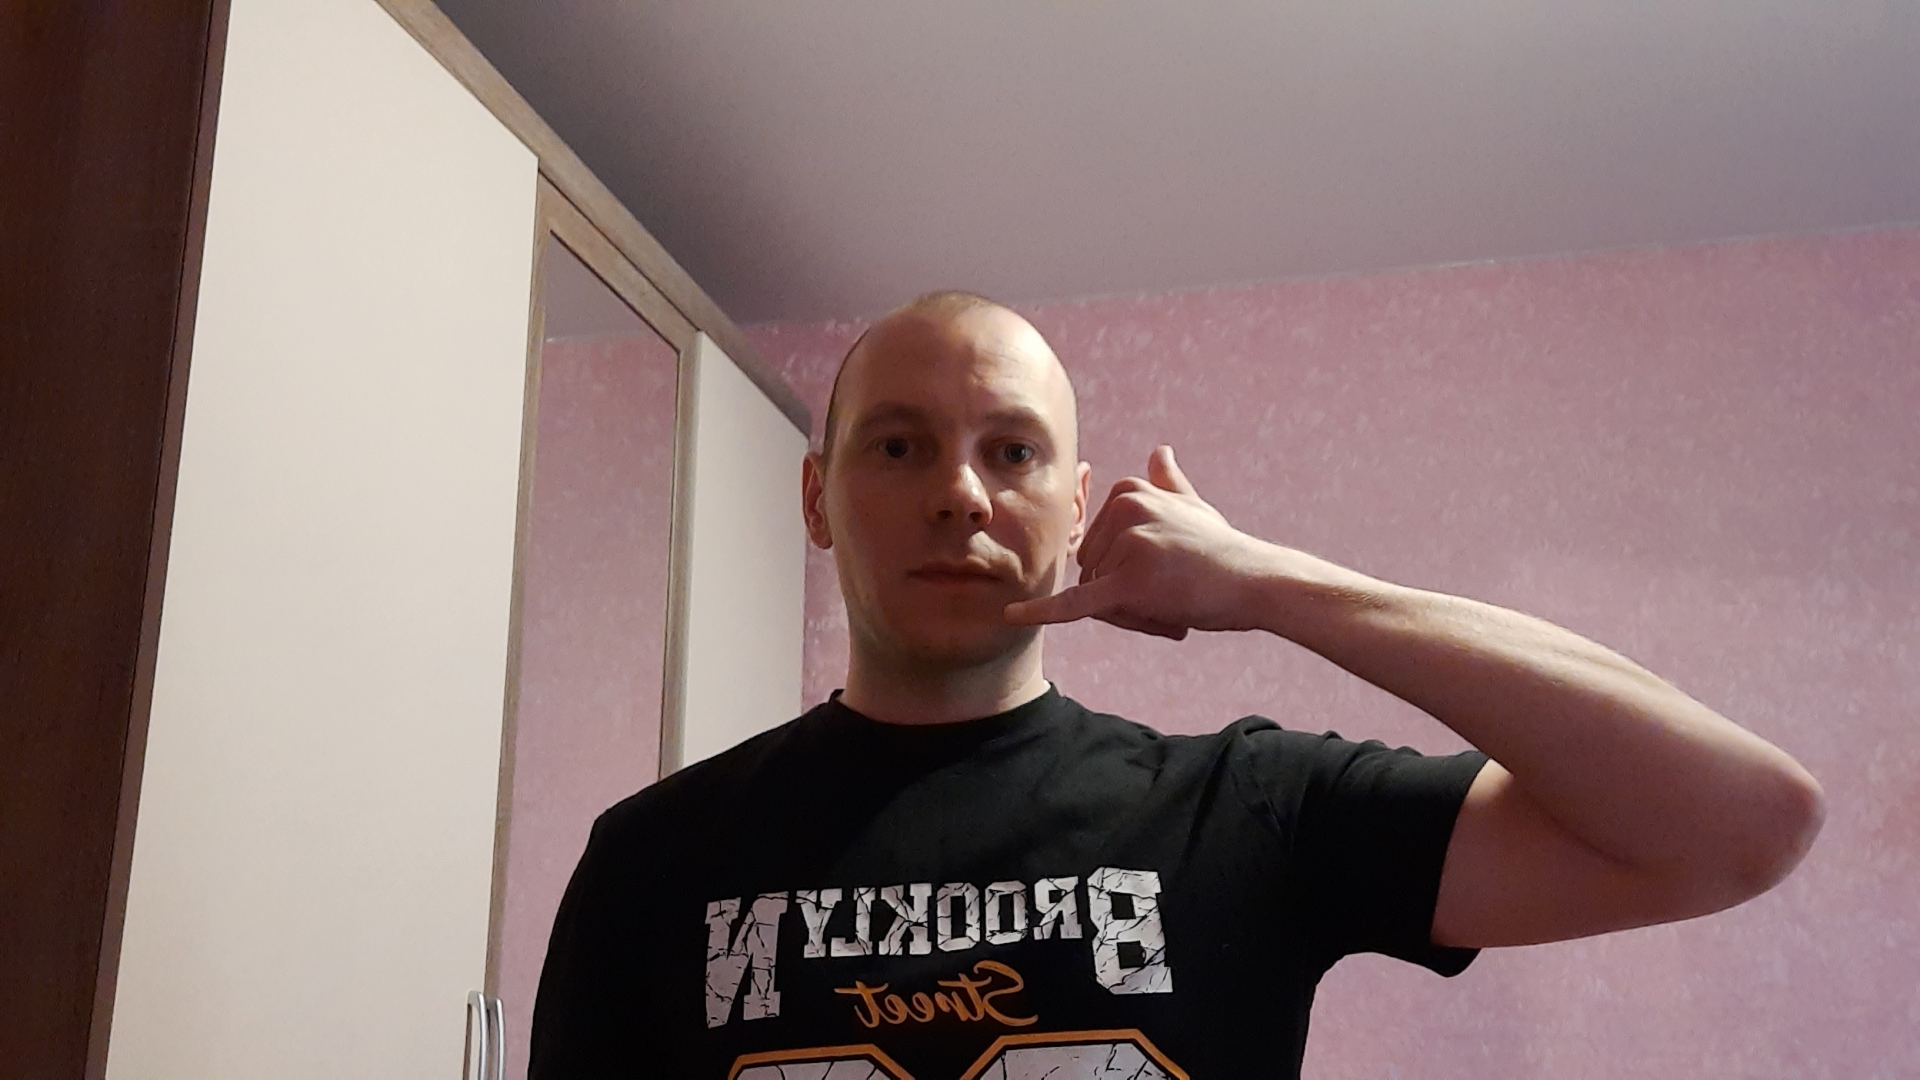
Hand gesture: call